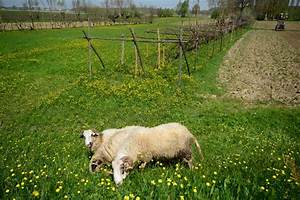
Label: pecora